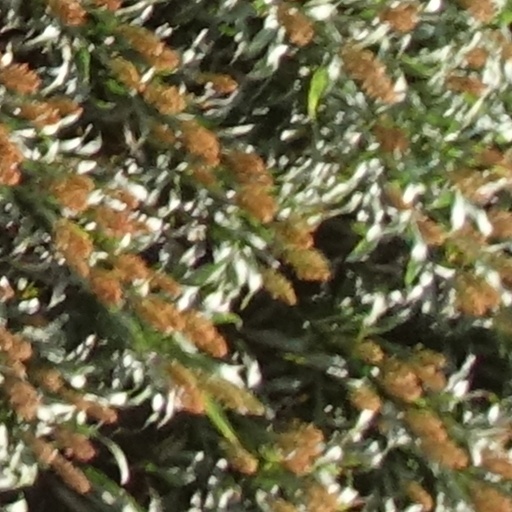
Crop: sorghum